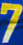
Number: 7